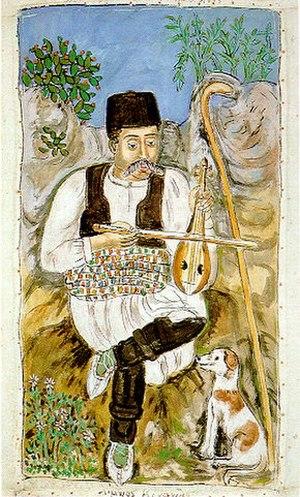
Joueur de lyre de Lemnos par Theophilos. Musée Theophilos à Mytilène. Source
Le terme musique grecque recouvre des styles divers, dont l'histoire et les influences diffèrent selon les régions et les genres musicaux qui sont apparus en Grèce. Elle puise à la fois dans des éléments autochtones et dans son histoire partagée avec différents occupants.
Theóphilos Hadjimichaíl était un peintre naïf grec dit aussi le naïf de Mytilène, né entre 1867 et 1870 à Varia et mort en 1934.